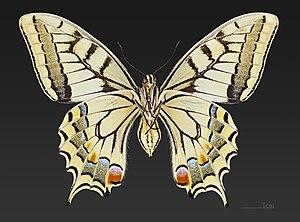
Le Machaon ou Grand porte-queue est une espèce de lépidoptères de la famille des Papilionidae. Présent dans la plupart des régions tempérées de l'hémisphère nord, ce grand papillon est particulièrement connu du grand public en Europe, où il est le Papilionidae le plus commun.